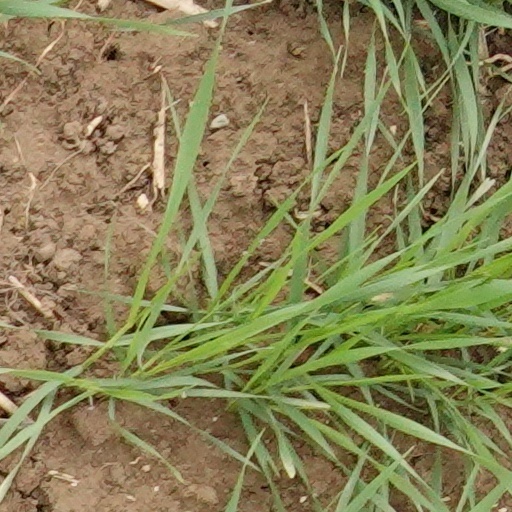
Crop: wheat